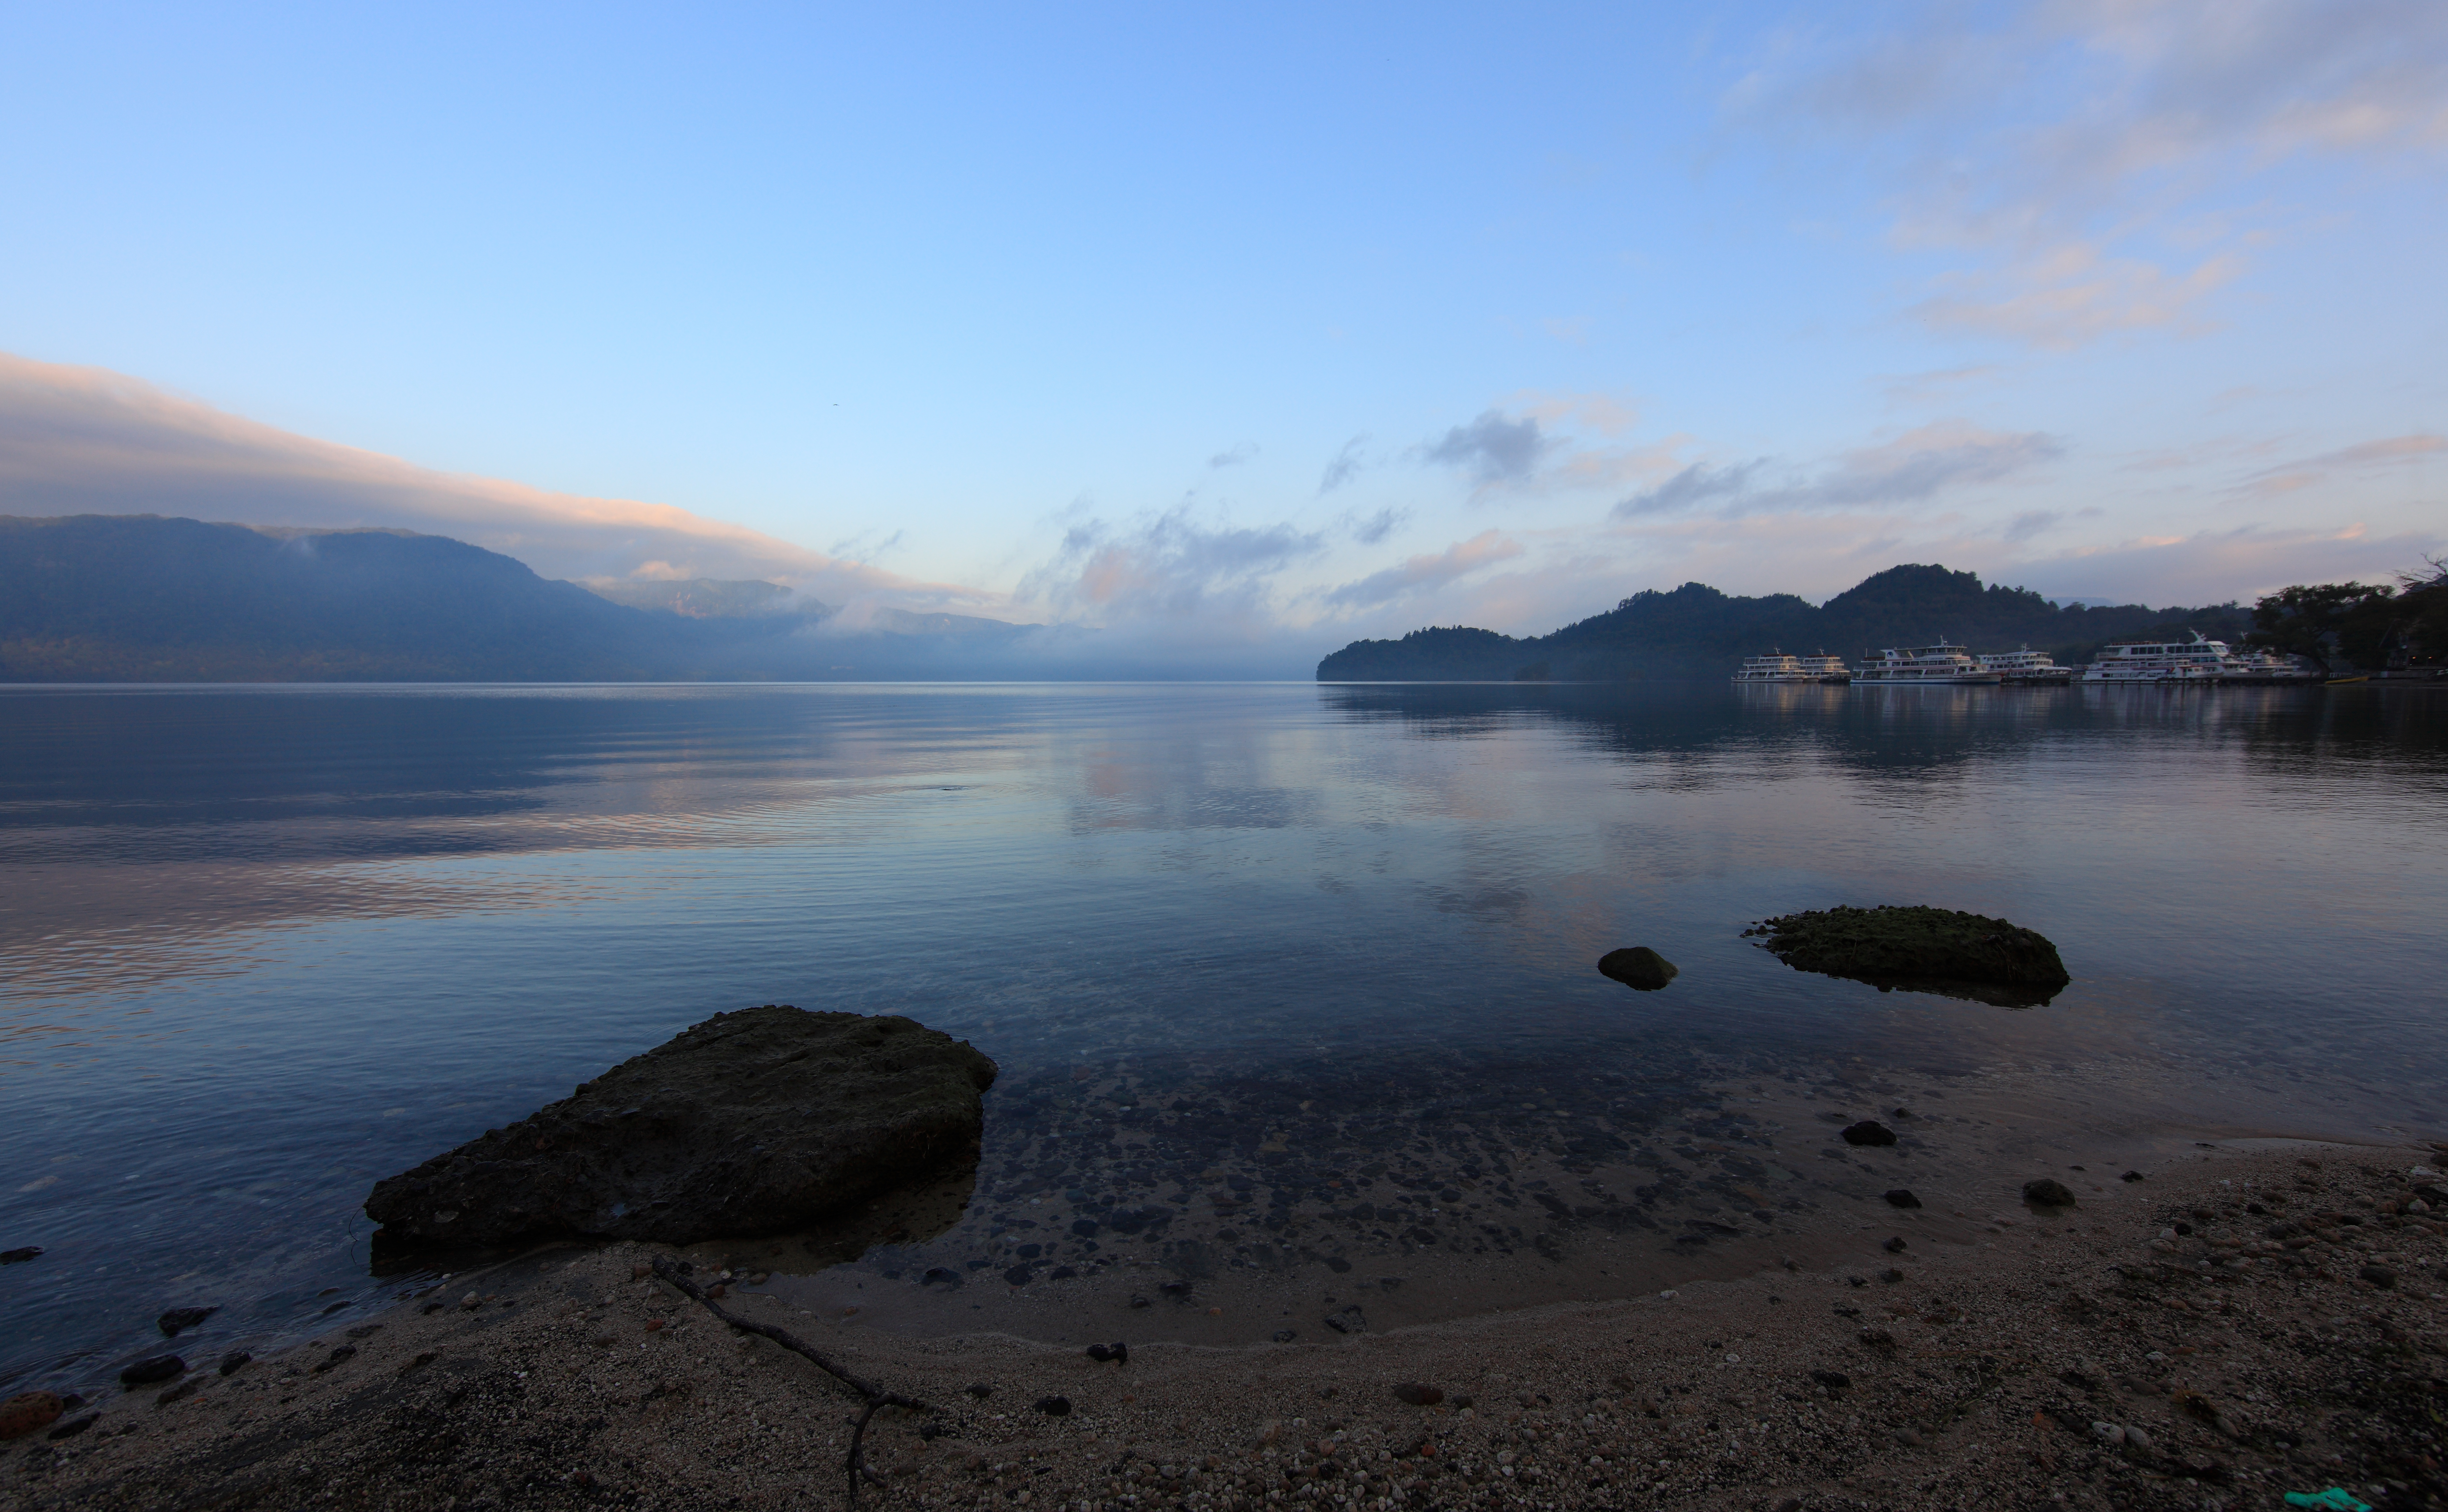
landscape, sea, coast, water, rock, ocean, horizon, mountain, cloud, sunrise, sunset, morning, shore, lake, dawn, dusk, reflection, high, bay, reservoir, highland, body of water, 5d, hires, loch, markii, hi, res, resolution, towadako, atmospheric phenomenon